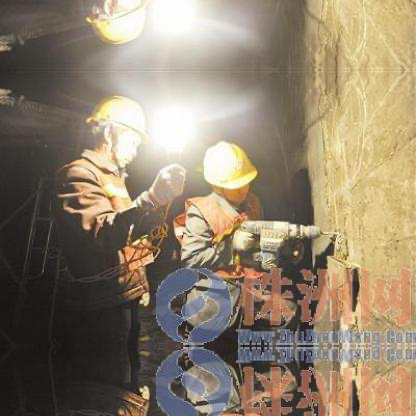
Objects in the image:
label: helmet
label: helmet
label: helmet